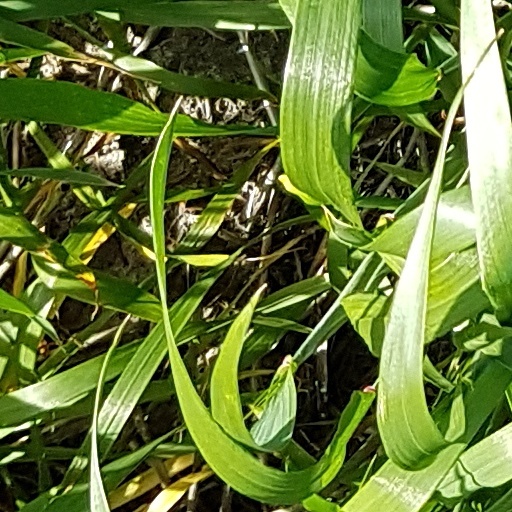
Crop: wheat